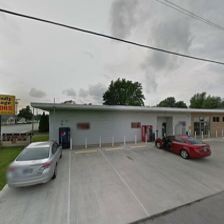
Label: streetView